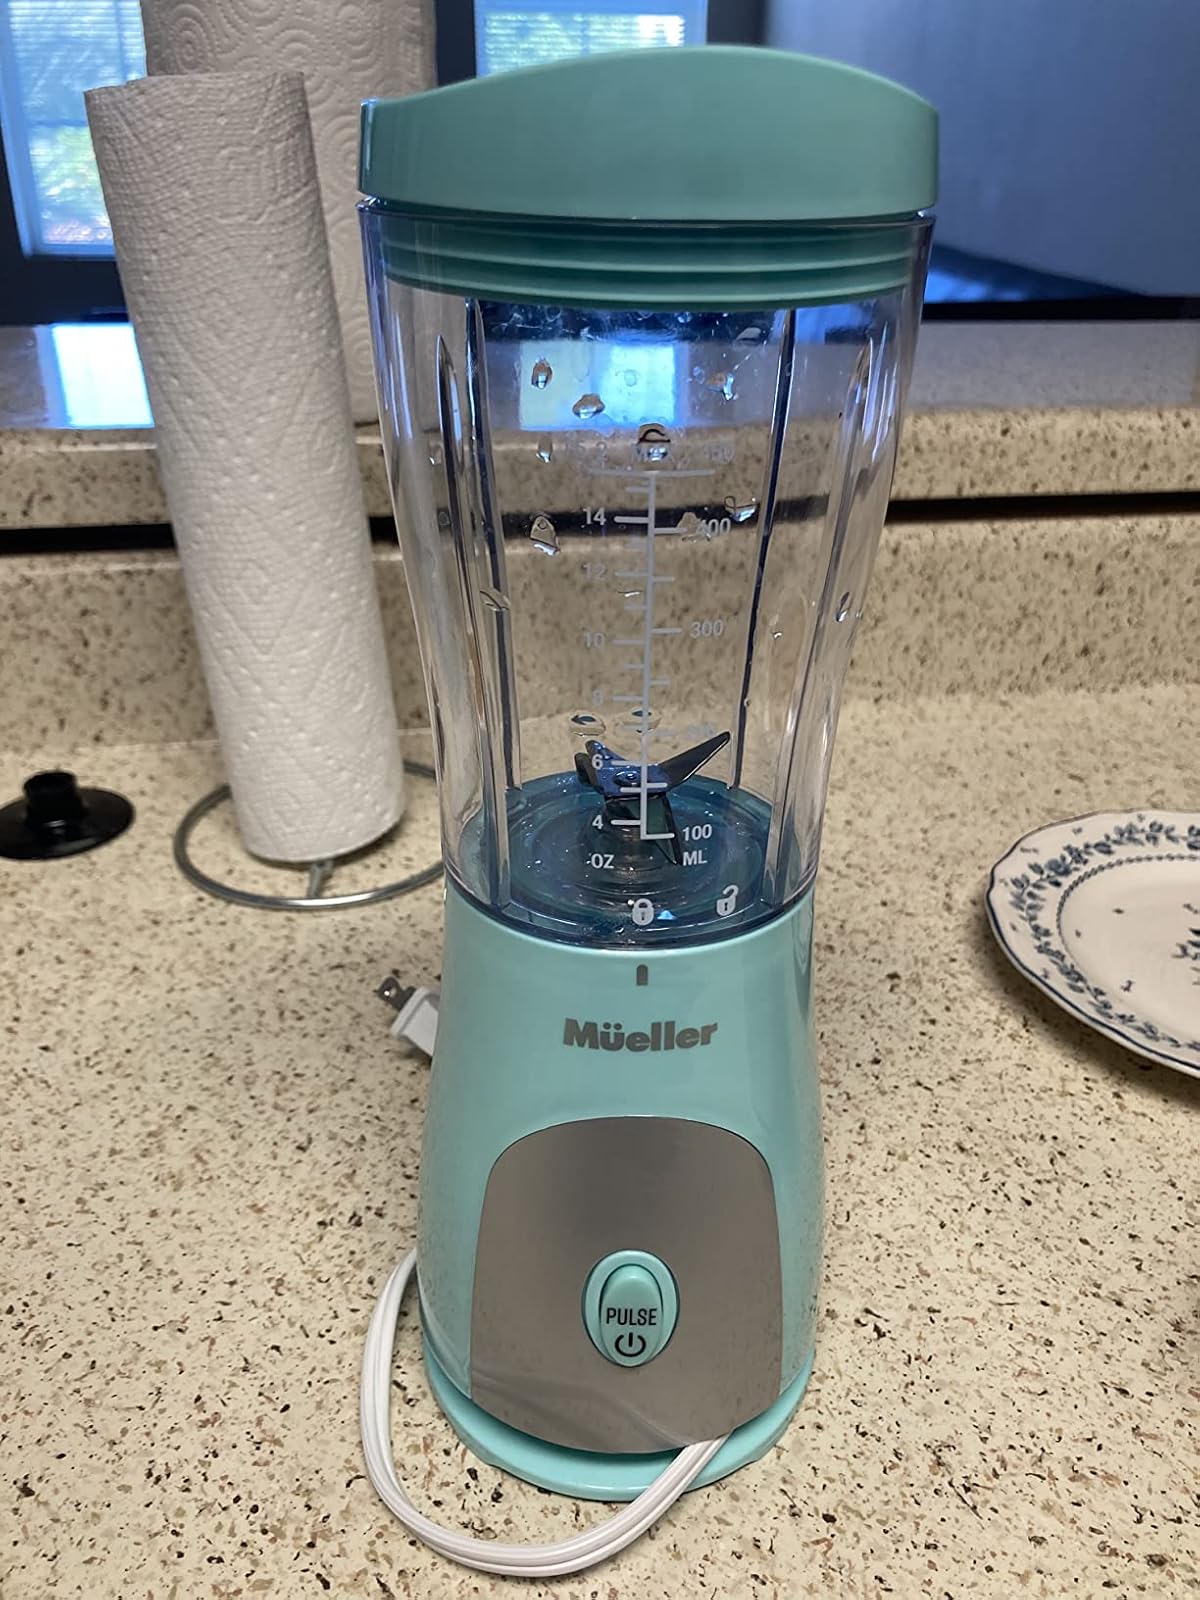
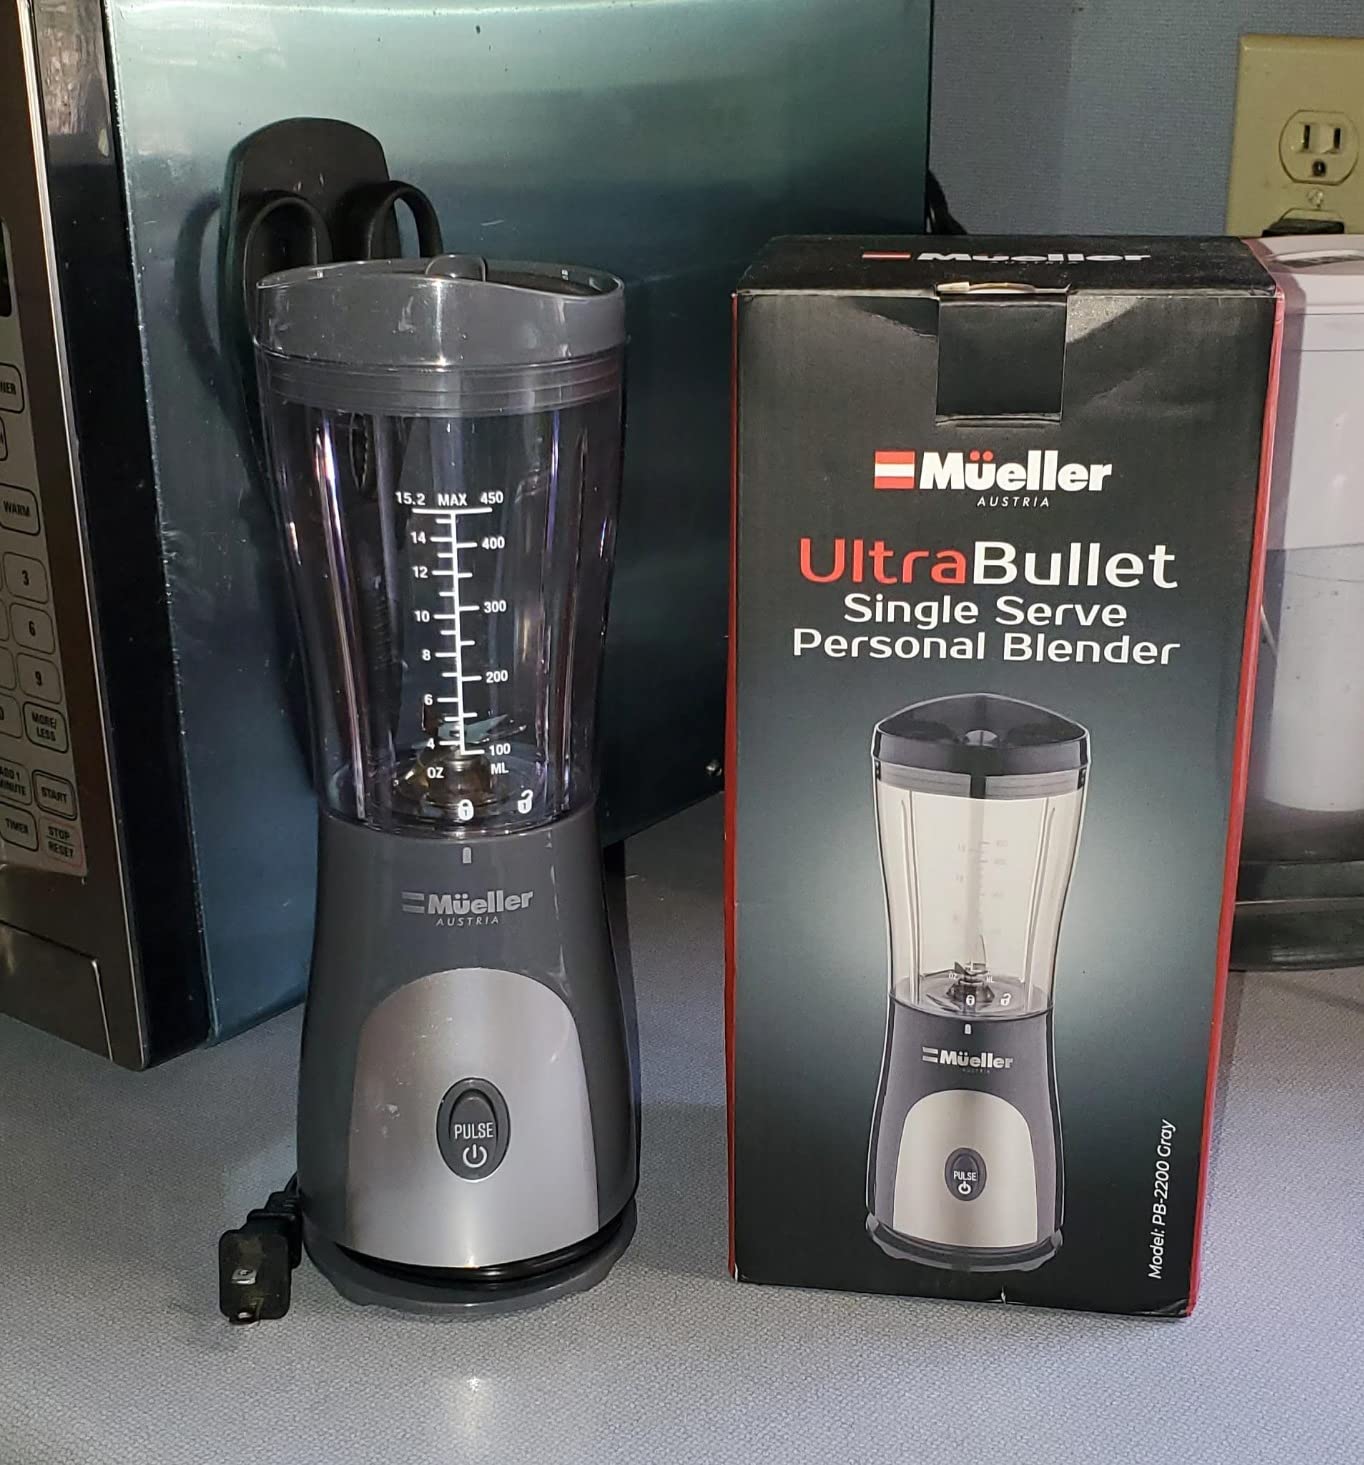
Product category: items_blender
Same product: no